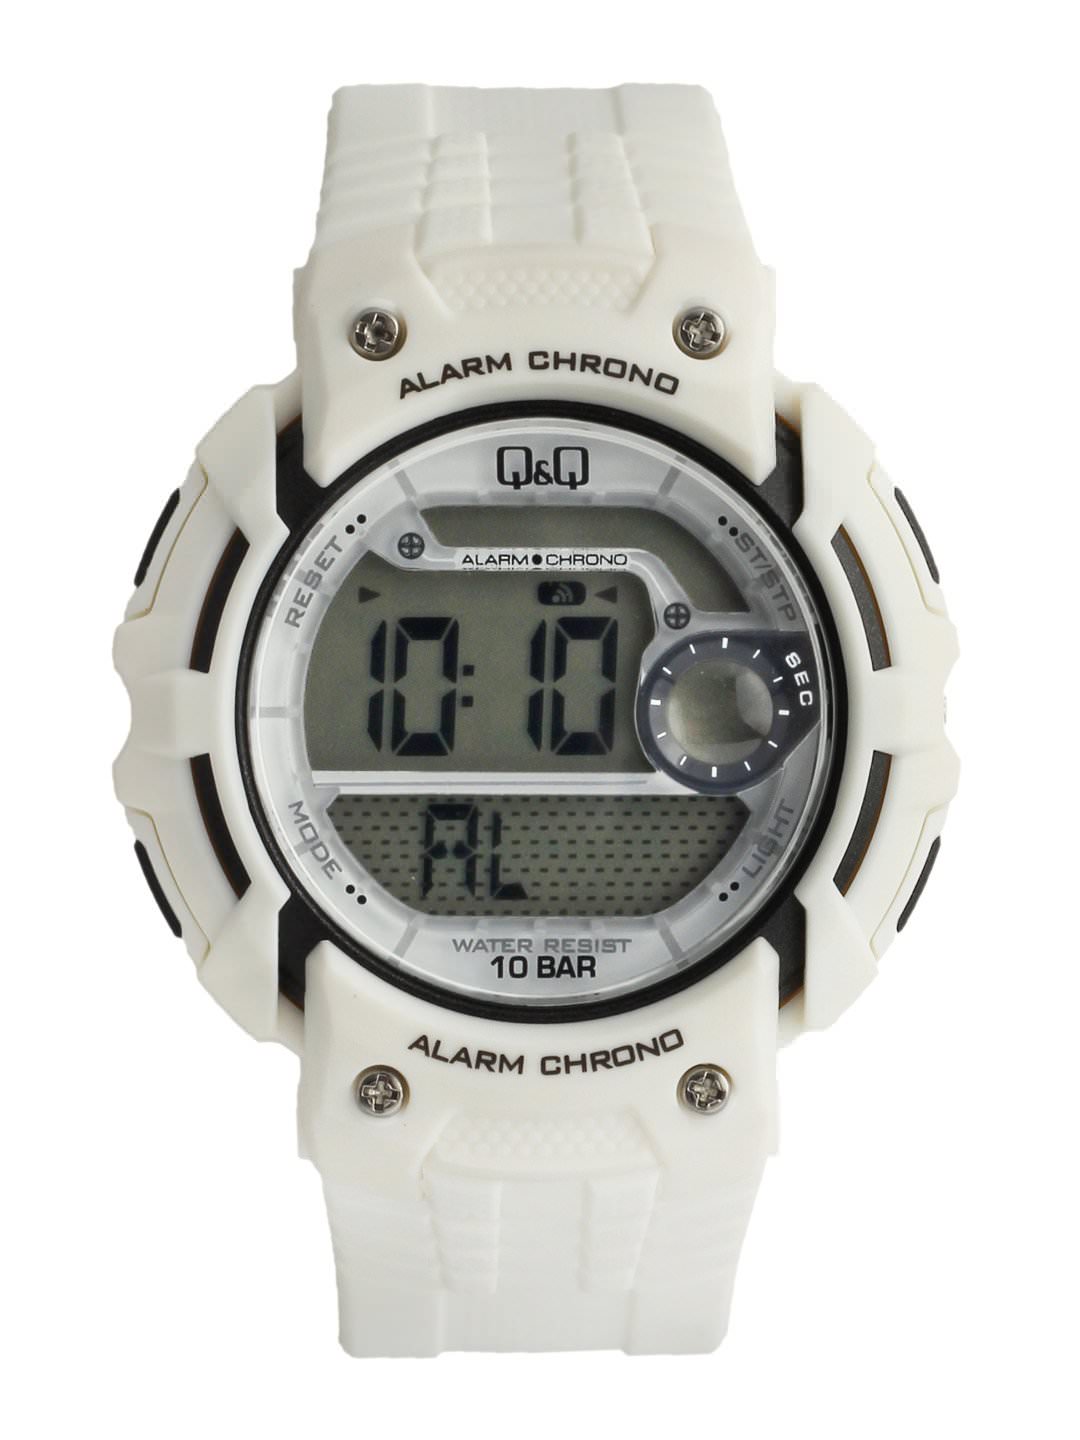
Q&Q Men White Digital Watch
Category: Accessories / Watches / Watches
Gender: Men
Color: White
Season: Winter 2016
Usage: Casual